Tunisia

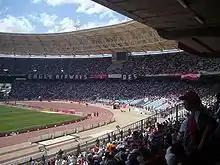
Stade Hammadi Agrebi in Radès

Tunisian literature exists in two forms: Arabic and French. Arabic literature dates back to the 7th century with the arrival of Arab civilization in the region. It is more important in both volume and value than French literature, which was introduced during the French protectorate from 1881.